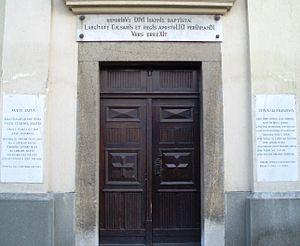
Le couvent Saint-Jean-Baptiste et Saint-Antoine est un couvent franciscain situé à Belgrade, la capitale de la Serbie, dans la municipalité urbaine de Zemun.